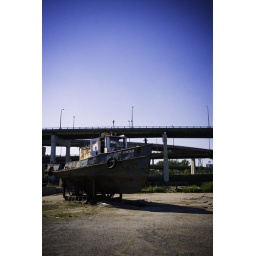
An abandoned boat rests on the side of a road with the local highway in the background.